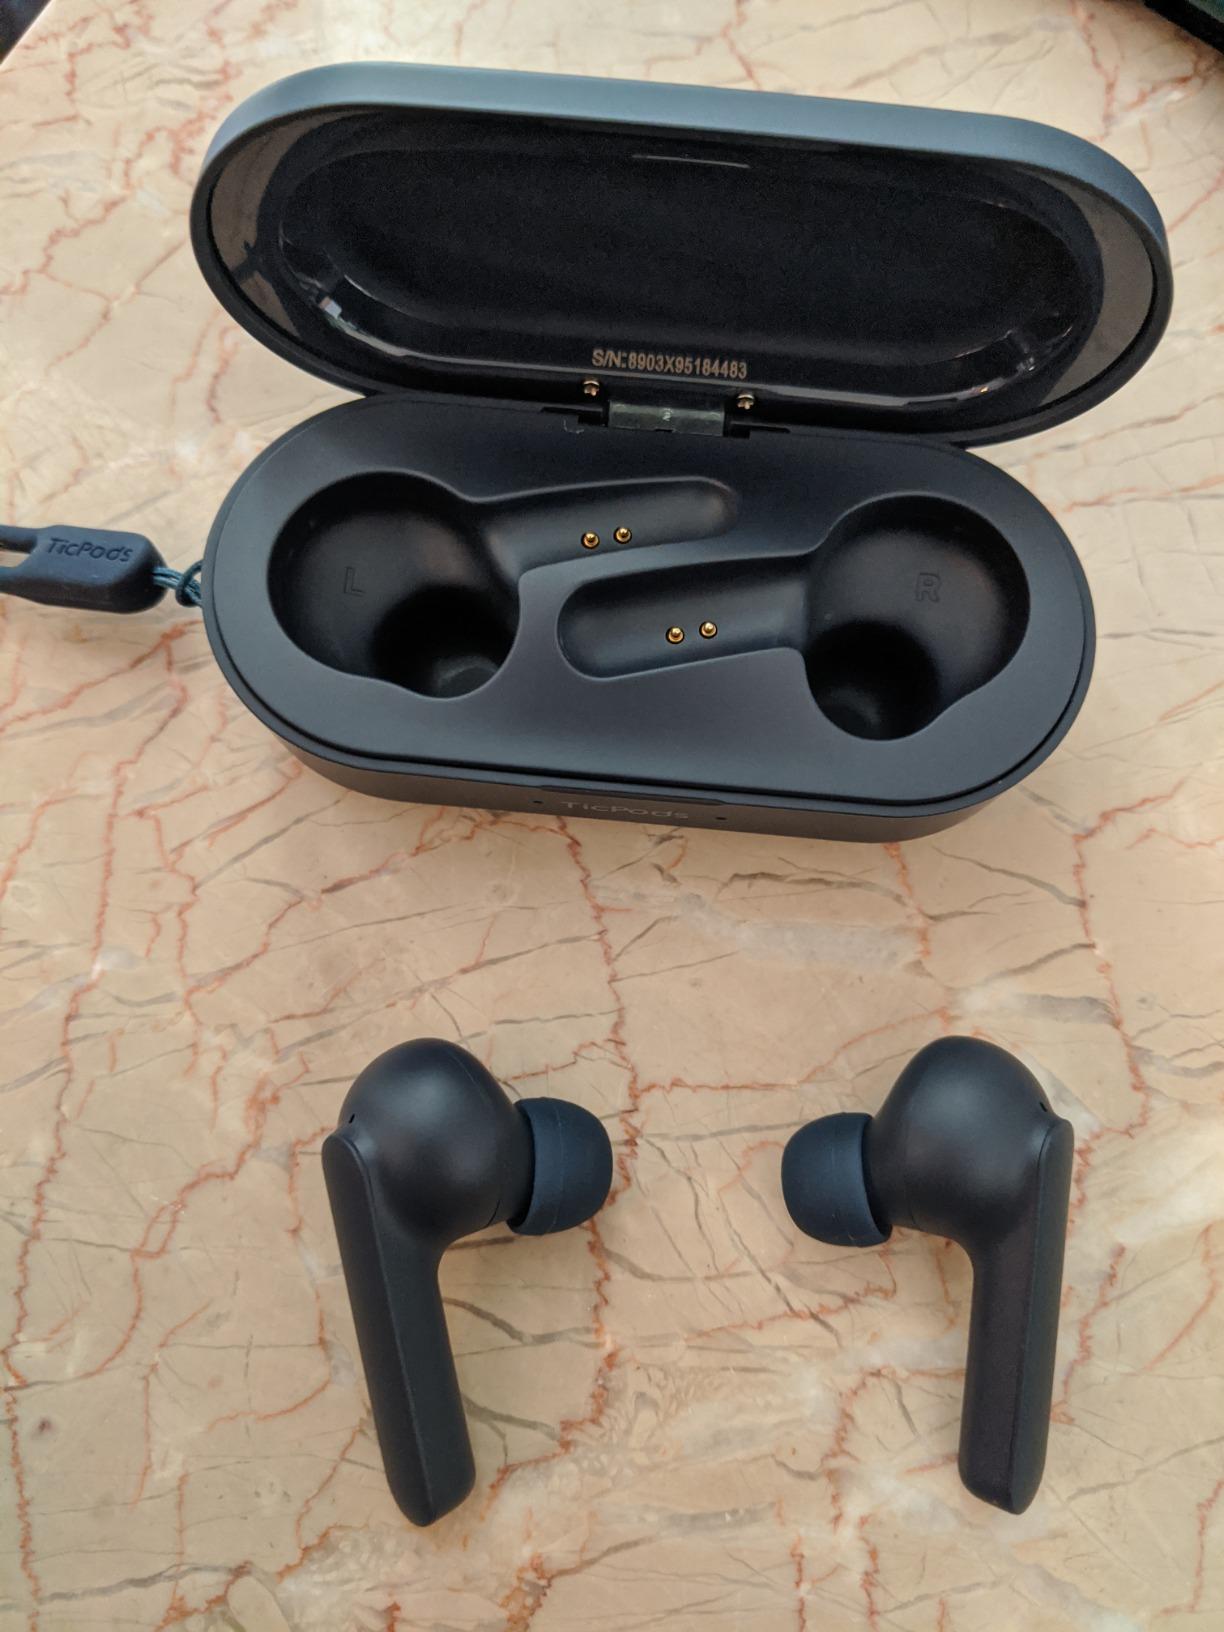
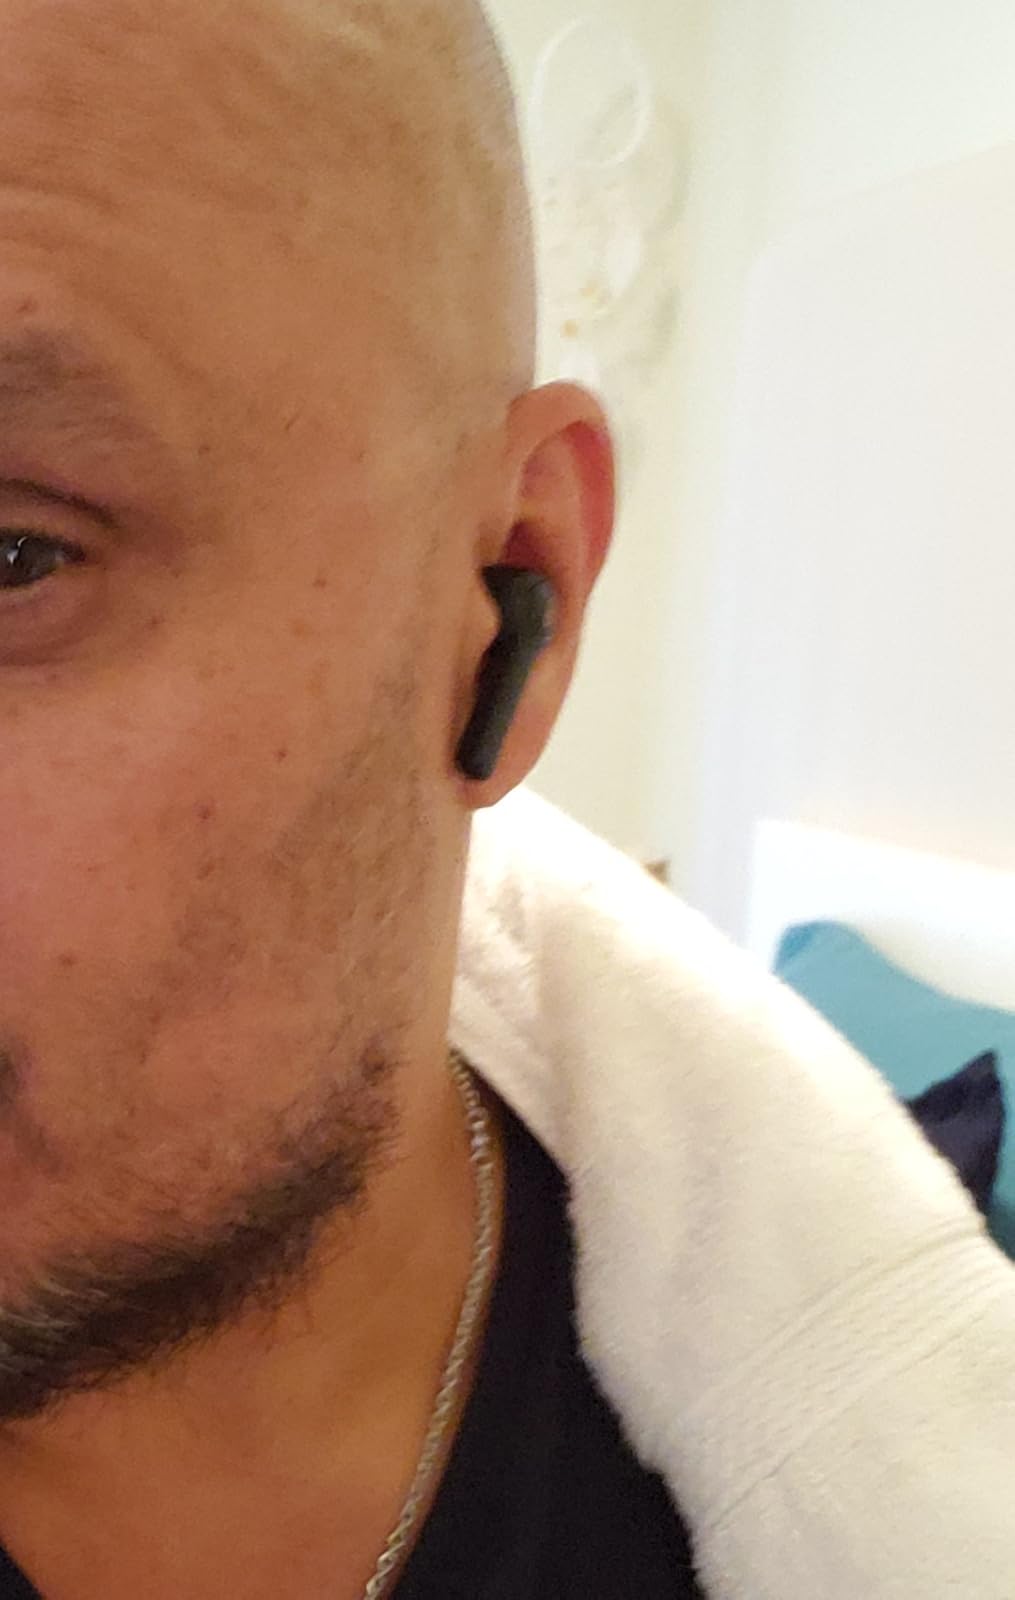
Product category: earbuds
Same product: no